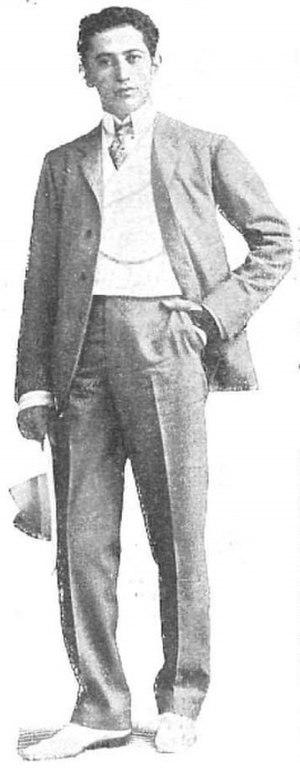
Antonio Fuentes y Zurita, plus connu sous l'apodo « Antonio Fuentes », né le 15 mars 1869 à Séville, mort le 9 mai 1938 à Séville, était un matador espagnol.